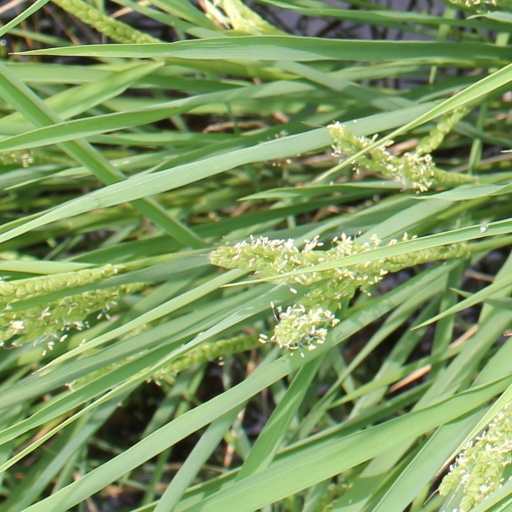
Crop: rice